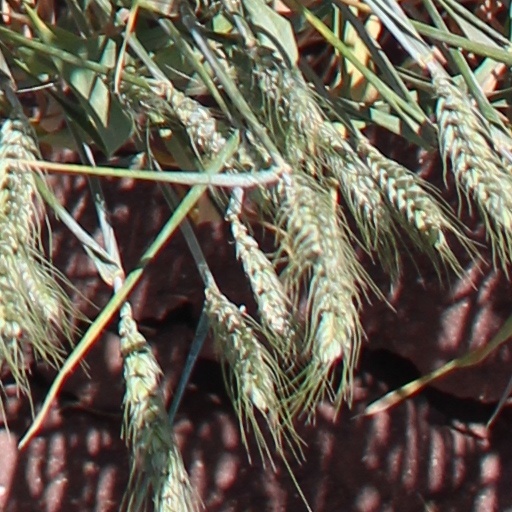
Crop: wheat